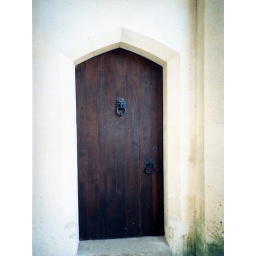
Original main door to gatehouse under archway, now leads into double bedroom - no key available to Landmarkers. (Photo A&amp;amp;F)